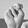
ASL letter: N